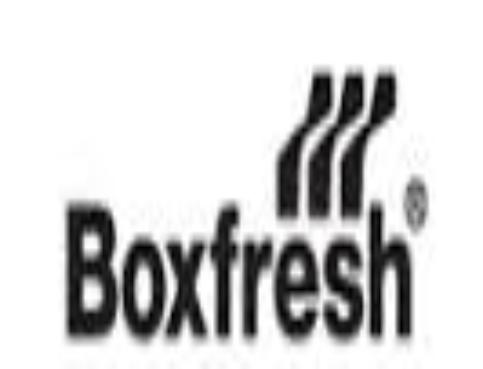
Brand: Boxfresh
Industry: Clothes